Whinburgh and Westfield

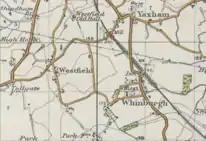

Whinburgh and Westfield civil parish is approximately 91 miles north east of central London, 14 miles west of central Norwich, 41 miles north of central Ipswich and 47 miles north east of central Cambridge. It is around 14 miles from the nearest coastline and 57 metres above sea level.